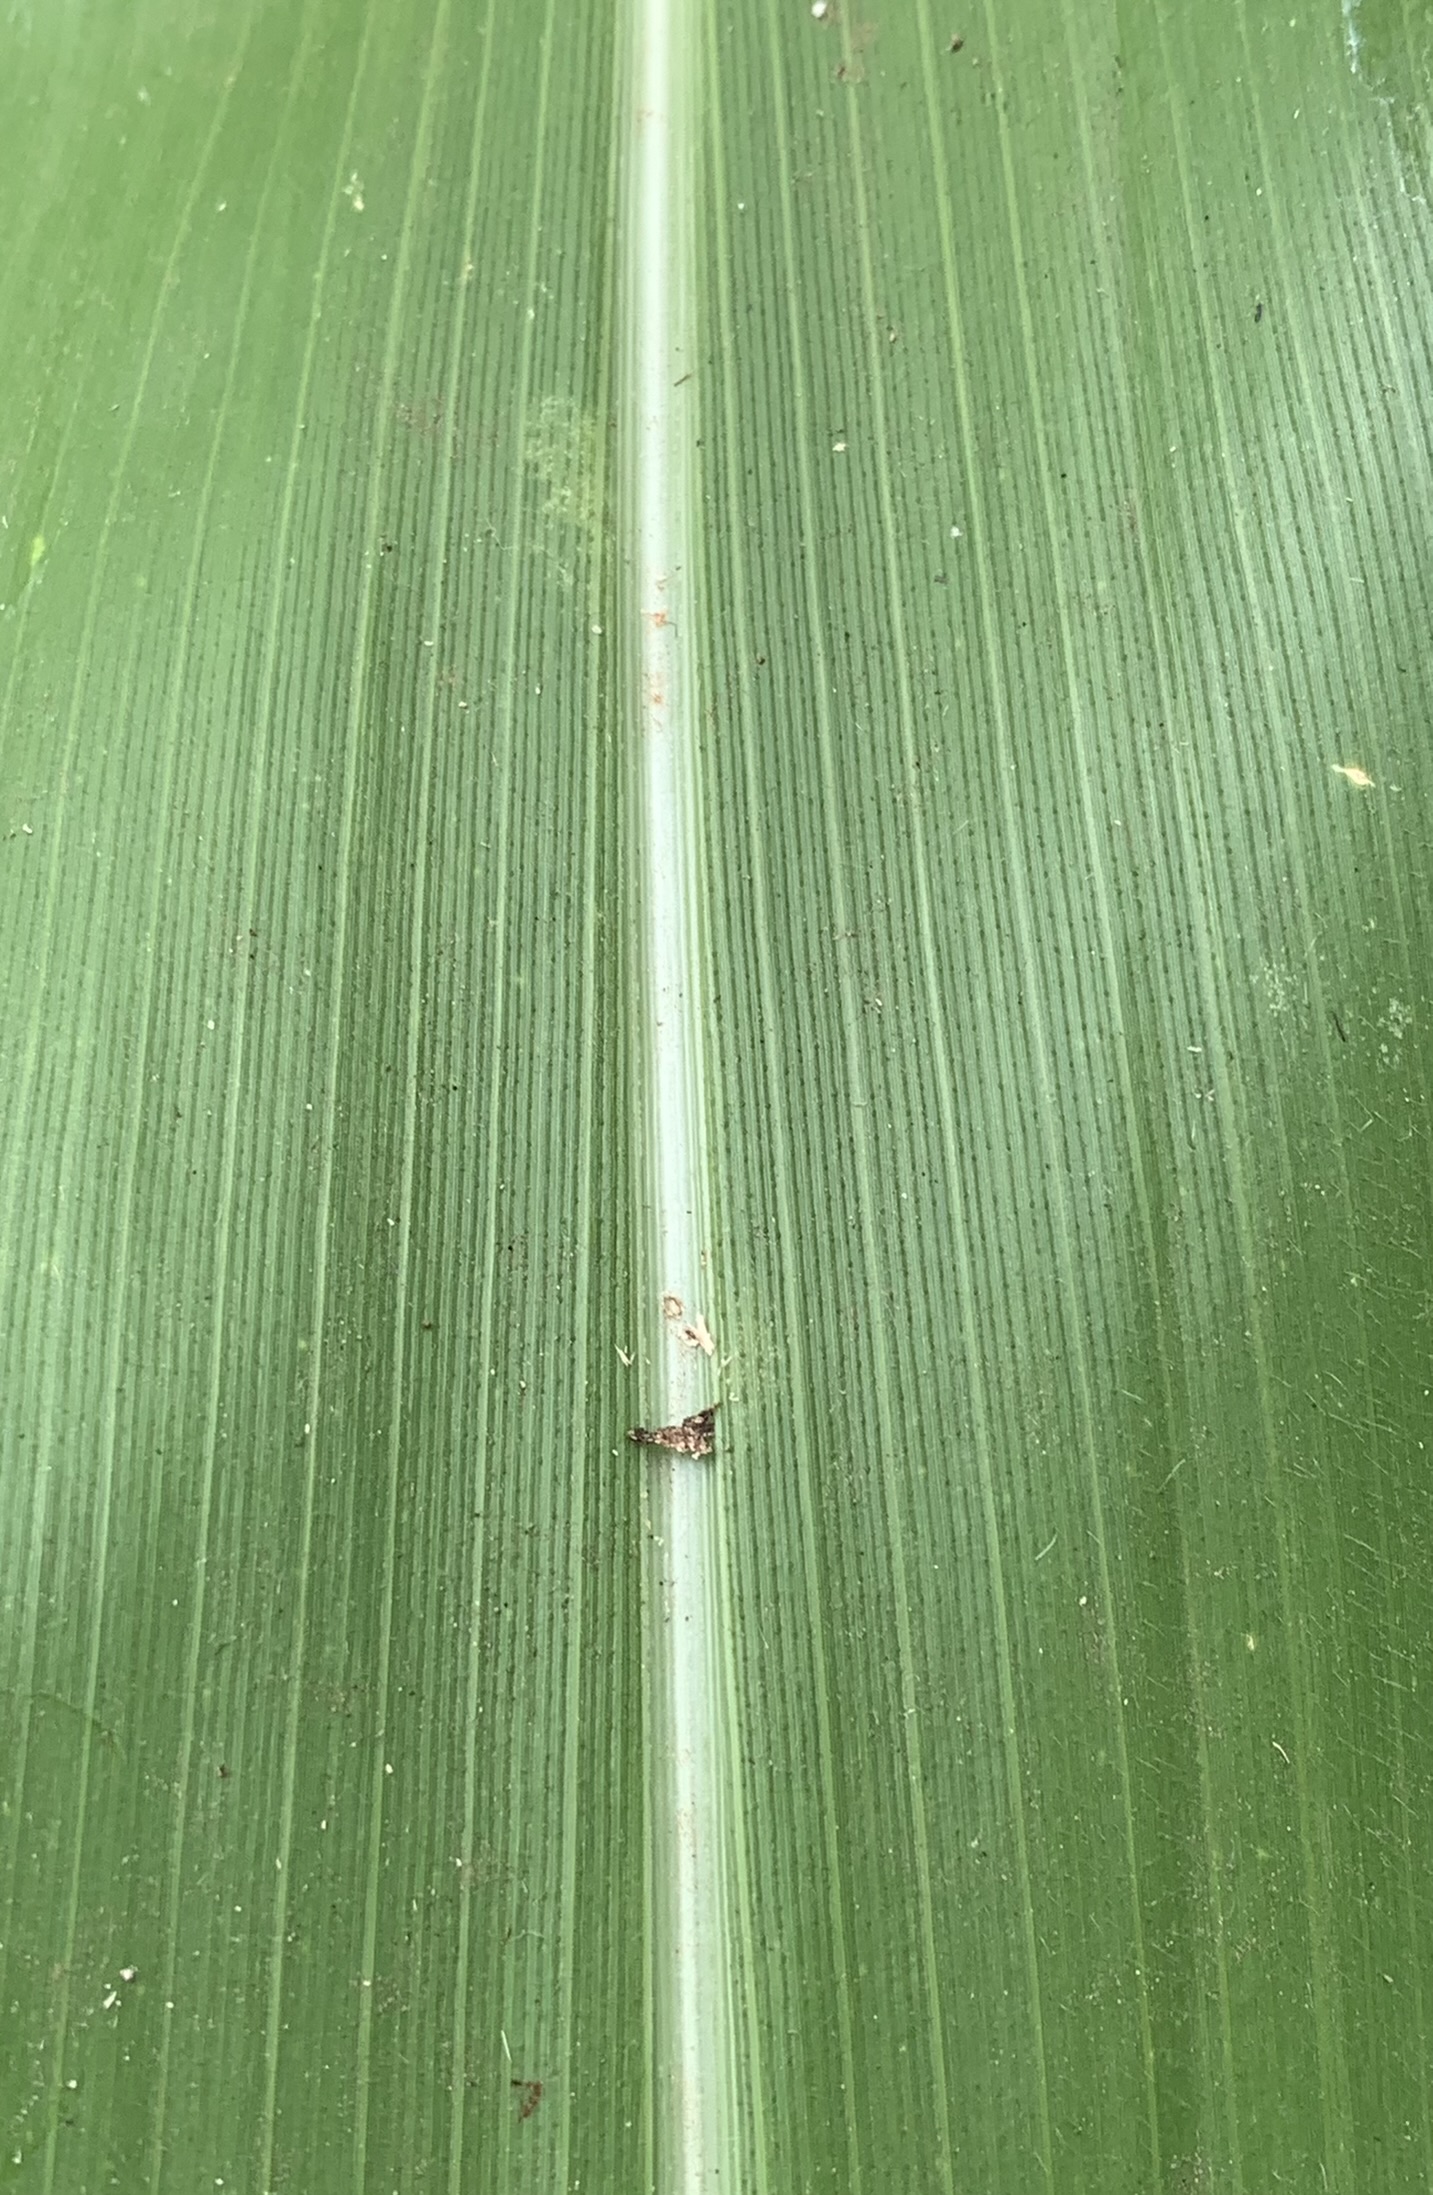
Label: Healthy